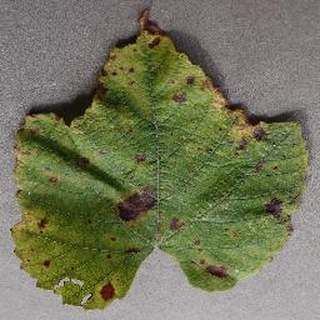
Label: grape_leaf_blight